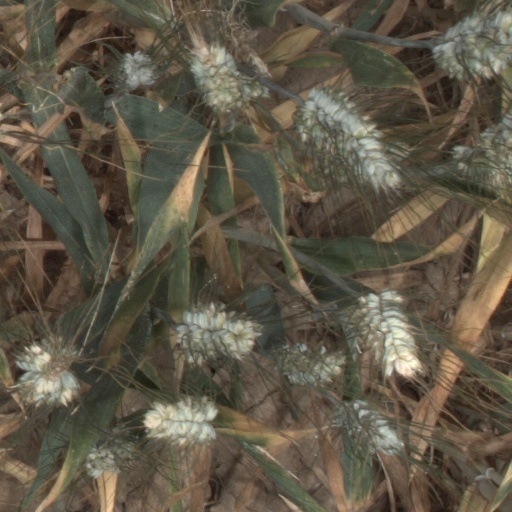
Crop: wheat